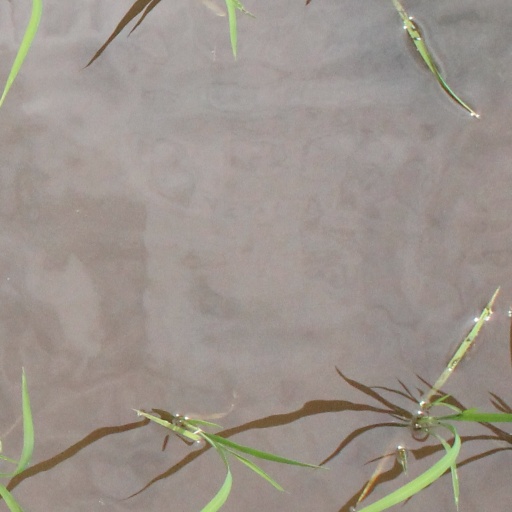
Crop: rice